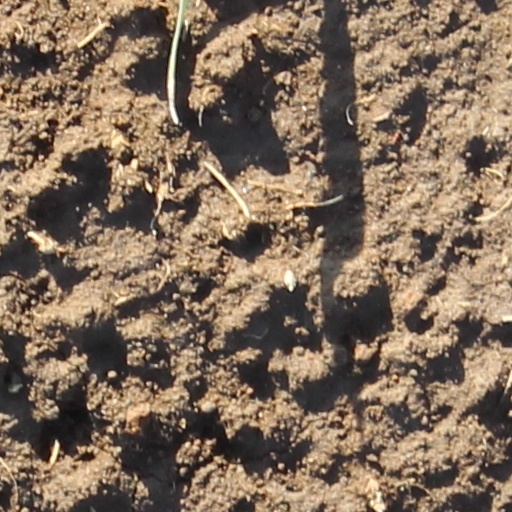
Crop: wheat